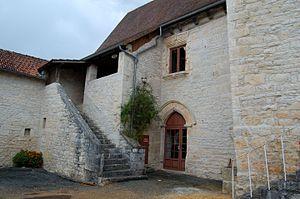
Salle des fêtes dans un bâtiment rénové (Gabillou - Dordogne).
Gabillou est une commune française située dans le département de la Dordogne, en région Nouvelle-Aquitaine.